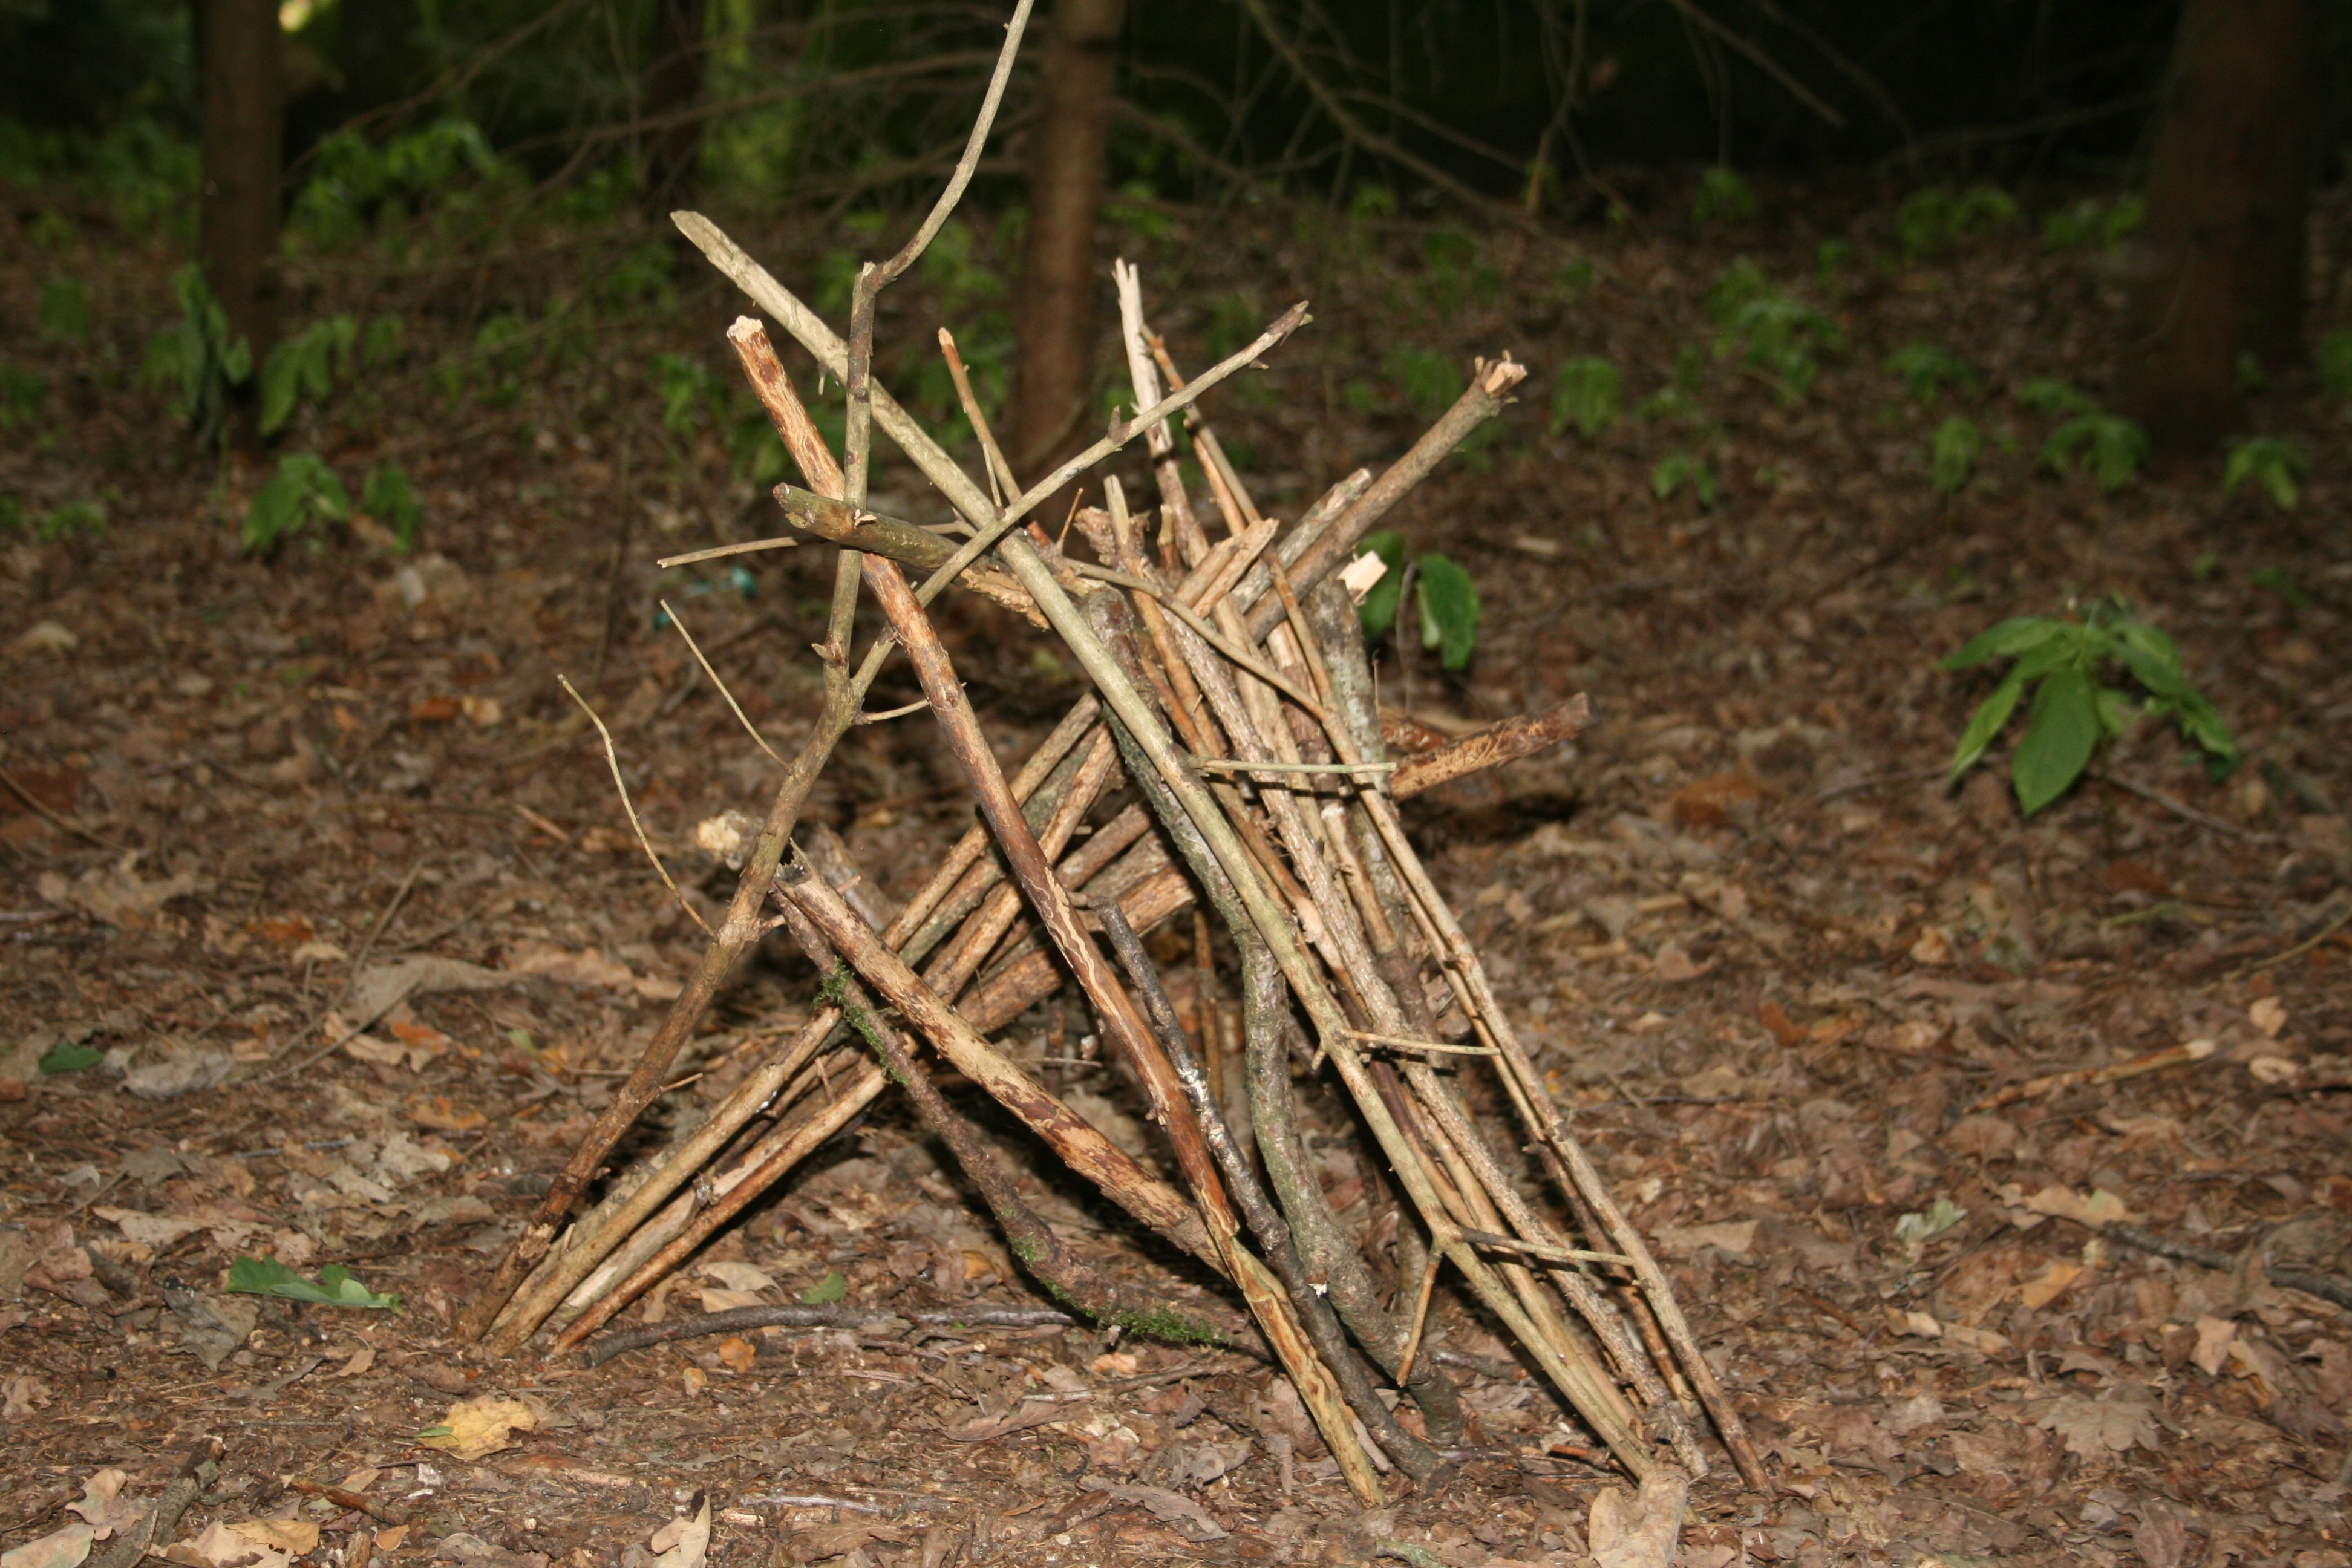
tree, nature, forest, branch, abstract, structure, wood, leaf, wildlife, insect, fire, soil, fauna, invertebrate, sculpture, art, funny, woodland, wood model